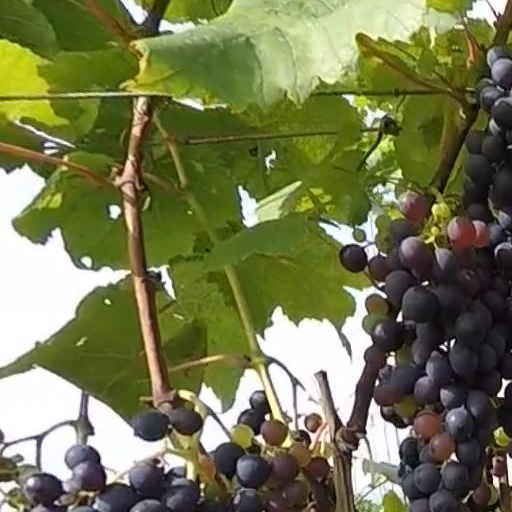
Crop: grape